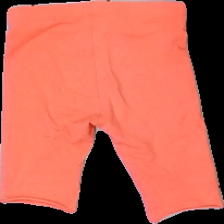
View: back
Type: Tights
Category: Children
Brand: Not in the list
Brand text on label: Lupilu
Colors: Pink
Material: 100% cott
Cut: Regular, Tight
Size: 86
Price range: <50
Recommended usage: Recycle
Description: Tights with cut off legs from Lupilu, size 86/92. Poor condition.